Simonas Daukantas

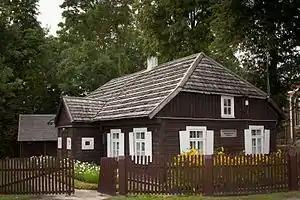
The clergy house in Papilė where Daukantas lived in 1861–1864 (now a memorial museum)

In Saint Petersburg, Daukantas worked on his studies on the history of Lithuania and was close friends with his former professor and who both lived in an apartment provided by the Rumyantsev Museum. They both died in February 1845 and Daukantas deeply mourned his friends. When Vilnius Theological Academy was moved to Saint Petersburg in 1842, it brought more Lithuanian intellectuals to Saint Petersburg. Daukantas is often crediting for inspiring Motiejus Valančius, future Bishop of Samogitia, to write his works in Lithuanian. The small Samogitian circle was ruined when and Valančius returned to Lithuania in 1844–1845. However, Daukantas and Valančius continued to correspond and collaborate. It is likely that Valančius wrote his fundamental work on the history of the Diocese of Samogitia in Lithuanian and not in Polish because of Daukantas' influence. In this work, Valančius cited Daukantas' manuscript of "Istorija žemaitiška" four times and Lithuanian Metrica (copies of which he could have obtained only from Daukantas) another four times, though likely used Daukantas and his sources more frequently as Valančius mentioned a total of 19 Samogitian cities and towns that had received royal privileges.